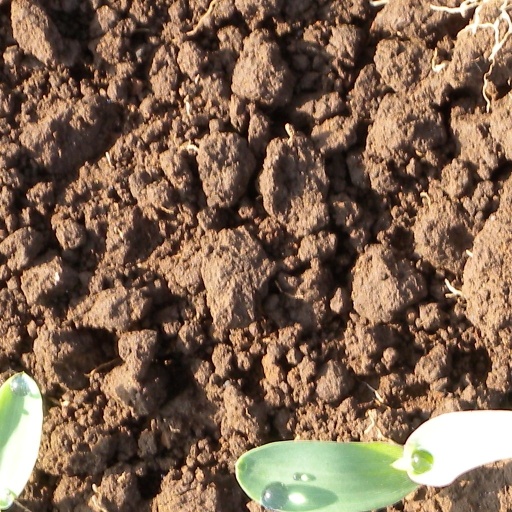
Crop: sorghum